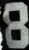
Number: 8